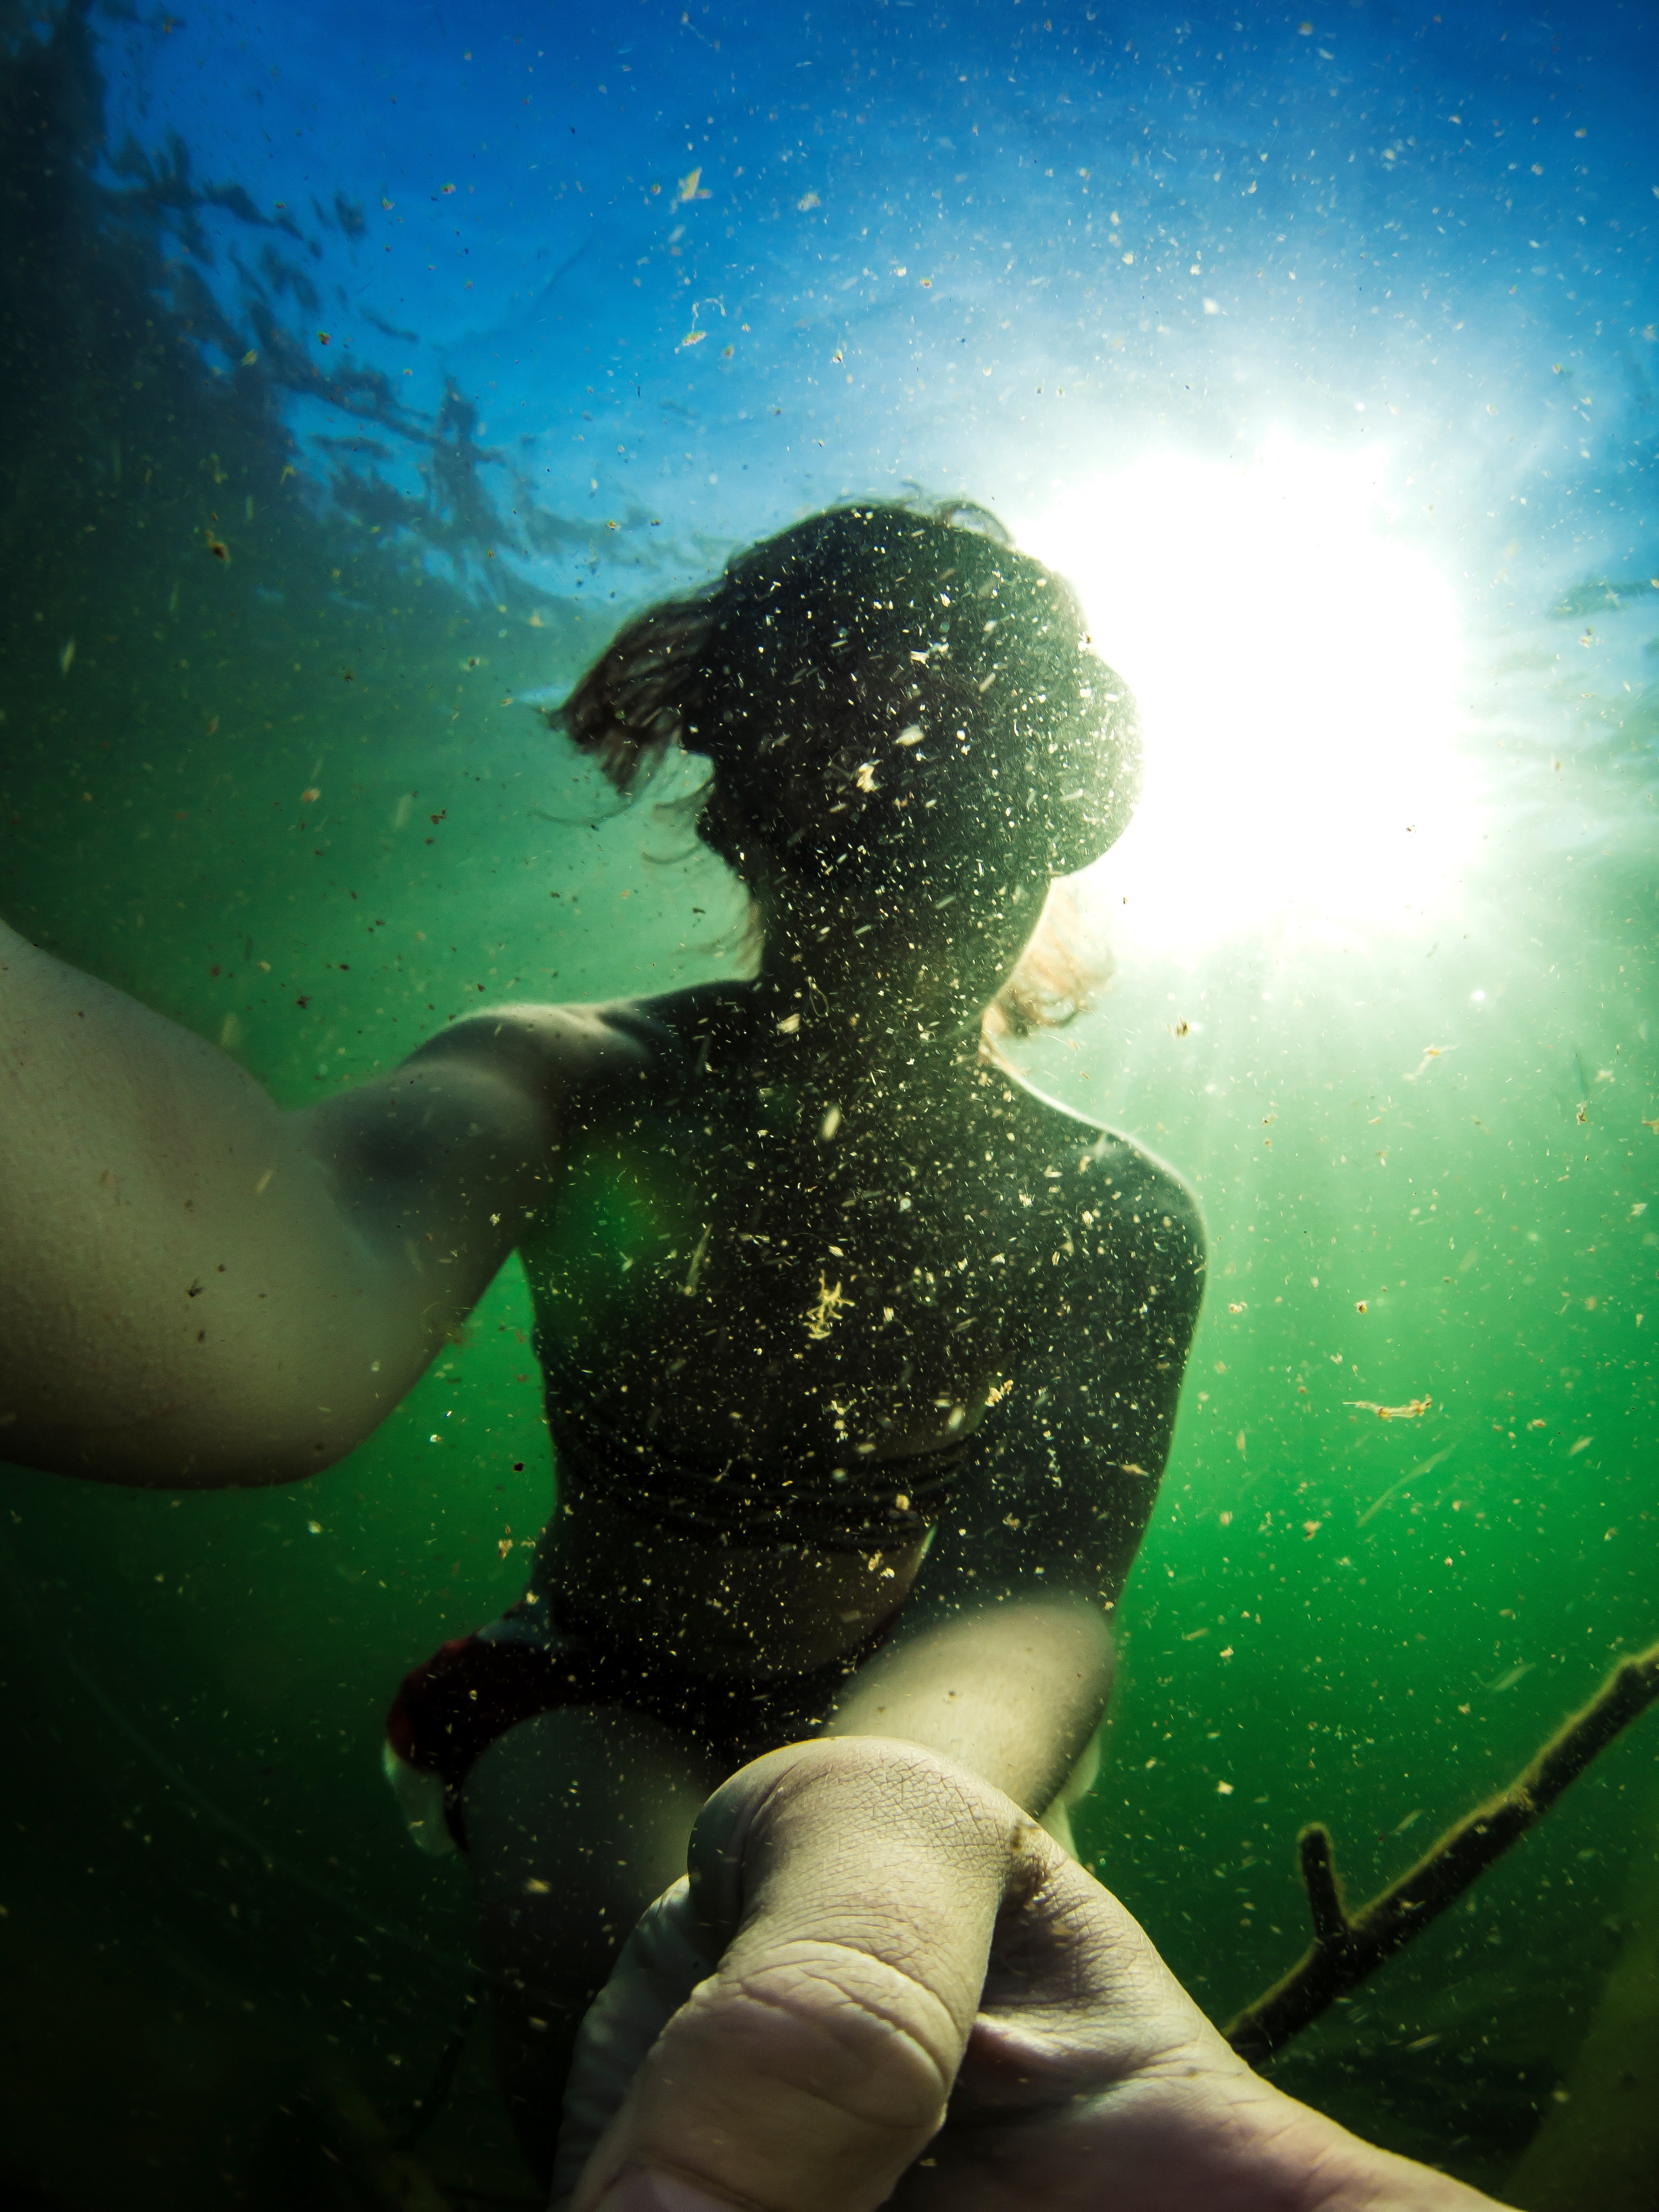
sunlight, underwater, green